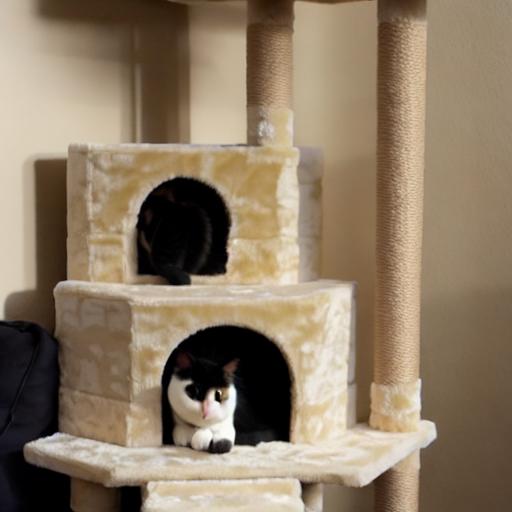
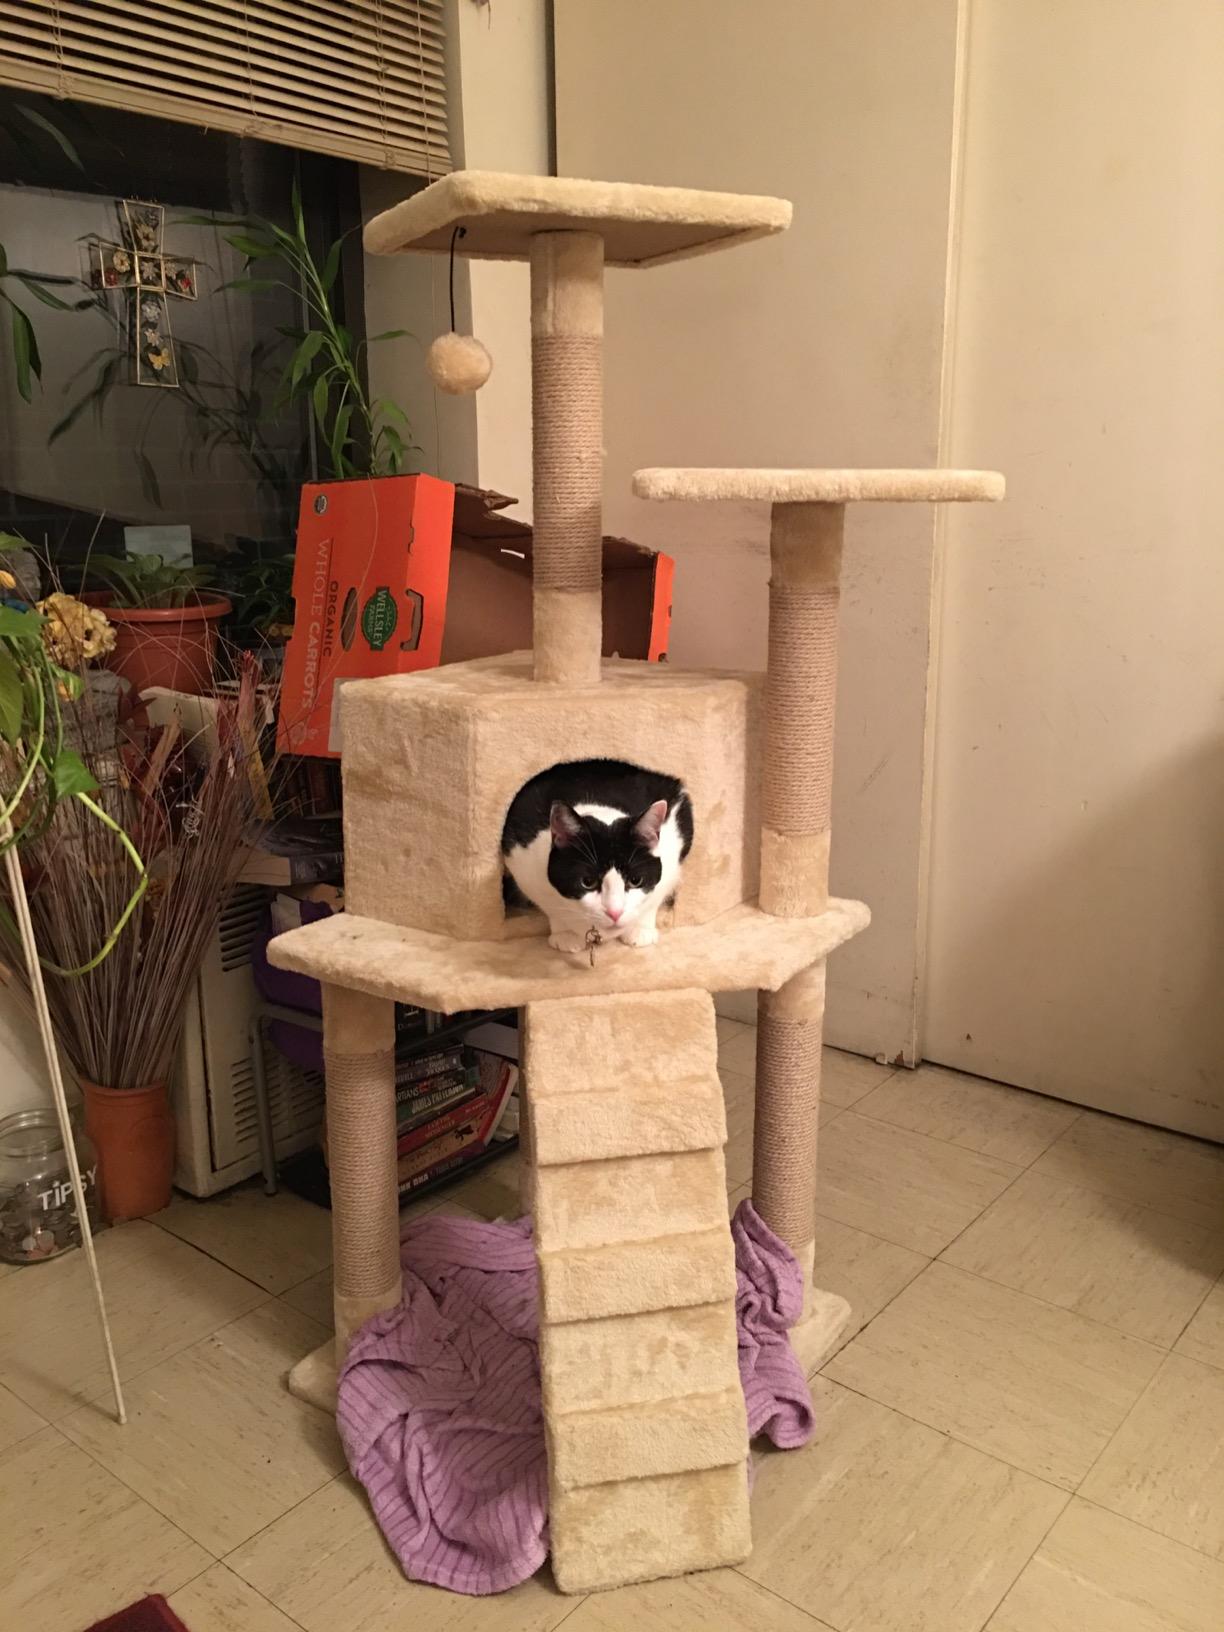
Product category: items_cat tree
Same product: no